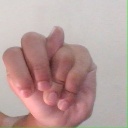
अक्षर: न